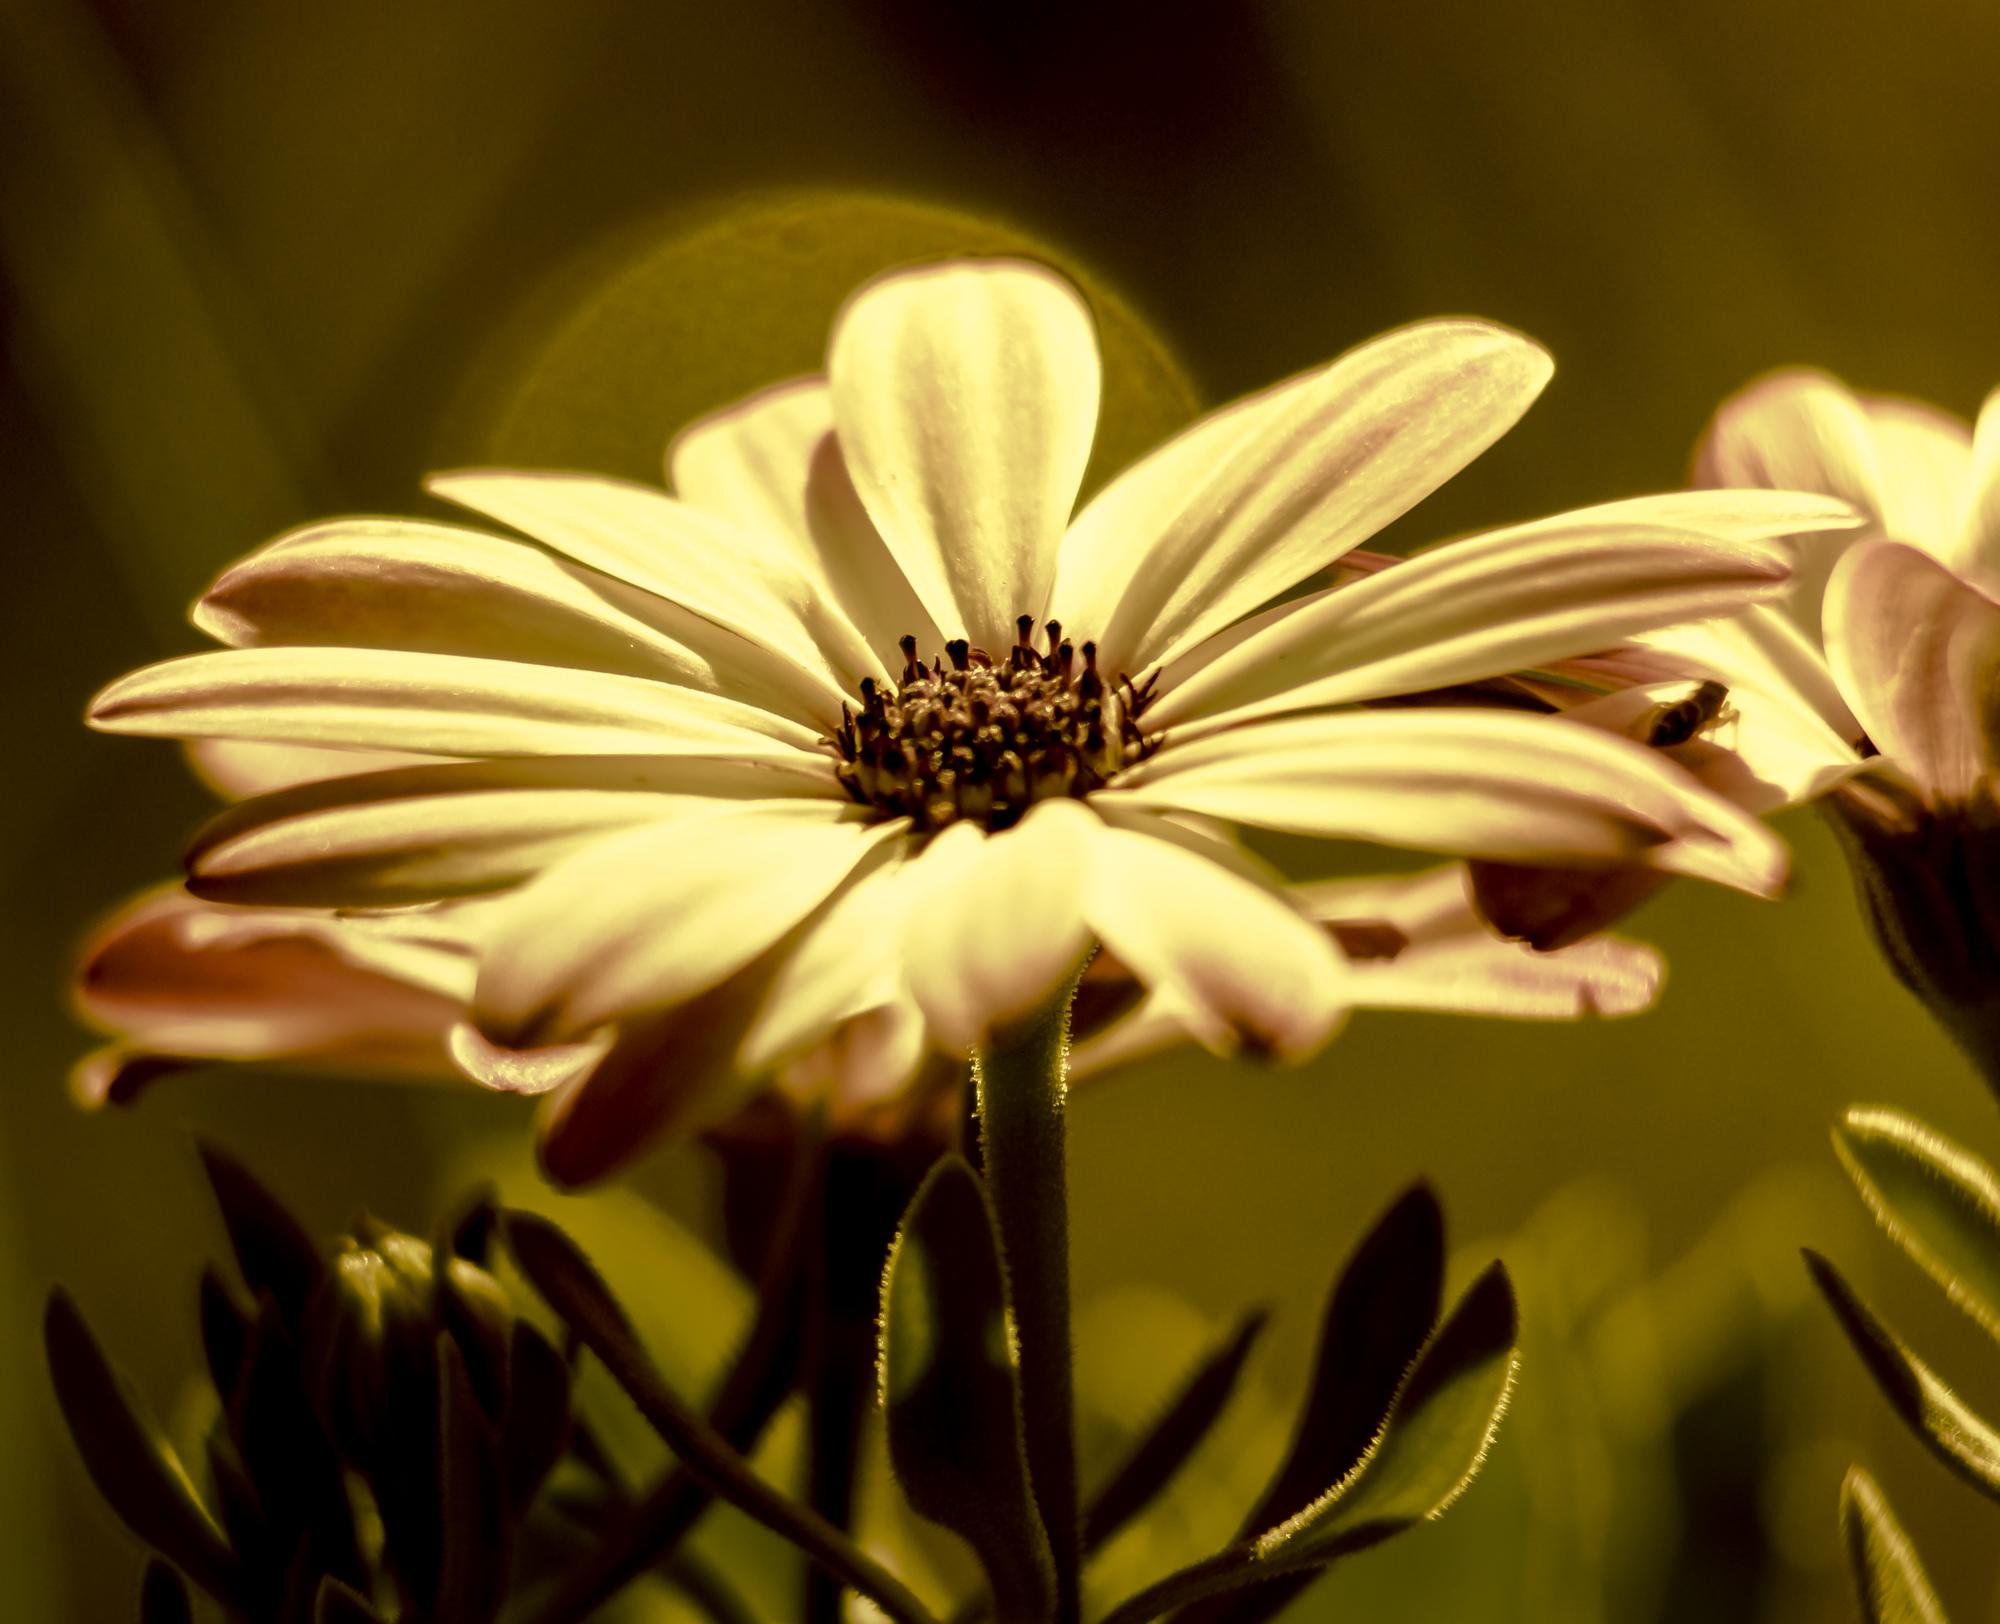
nature, blossom, light, plant, photography, sunlight, leaf, flower, petal, bloom, daisy, europe, color, macro, peace, serene, botany, nikon, yellow, closeup, flora, wildflower, close up, happiness, fleur, passion, soft, nikkor, quiet, douceur, parfum, bientre, curuyann, nikond750, plaisir, softness, scent, perfume, treasure, pleasure, macro photography, flowering plant, daisy family, plant stem, land plant